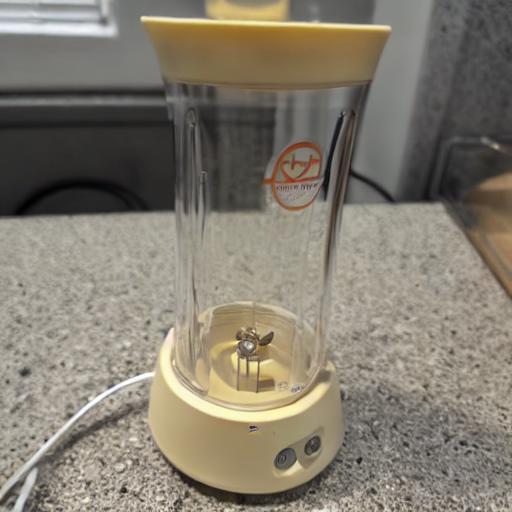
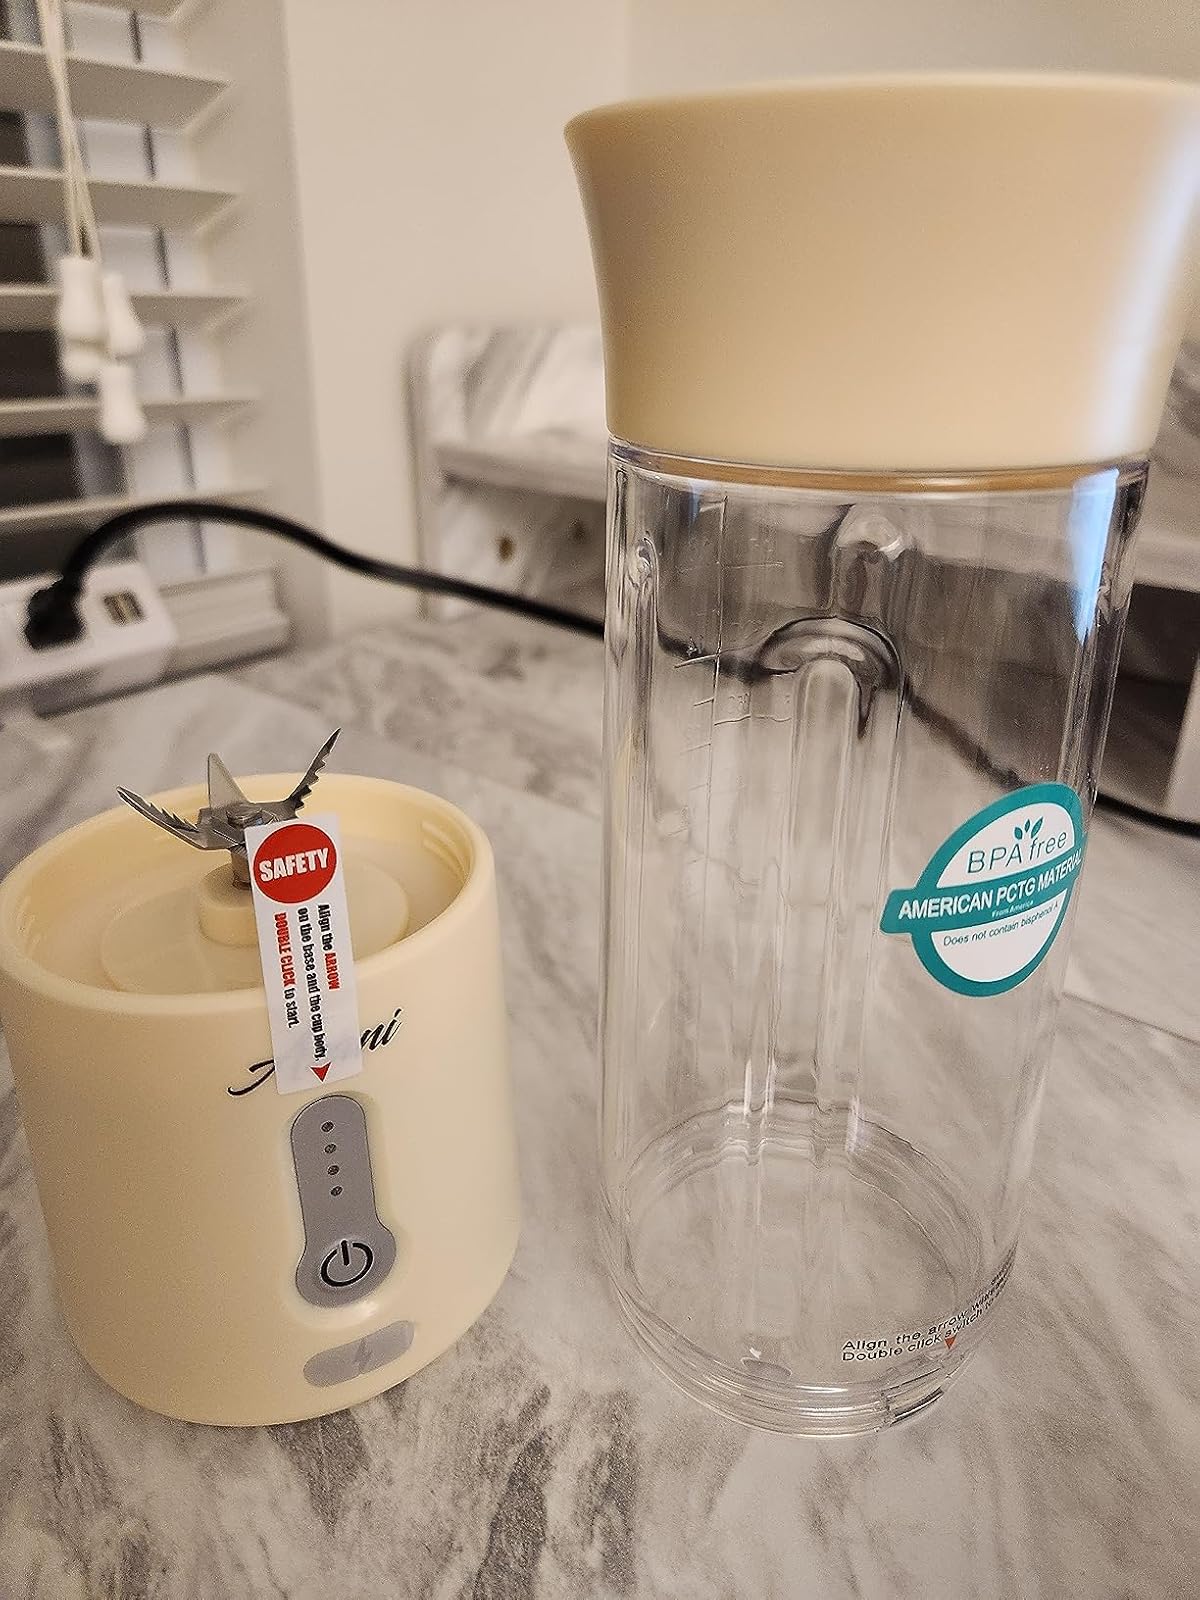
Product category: items_blender
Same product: no